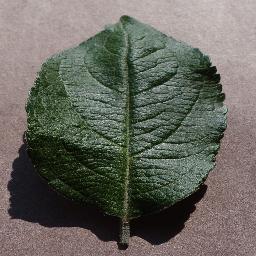
Label: Apple___healthy